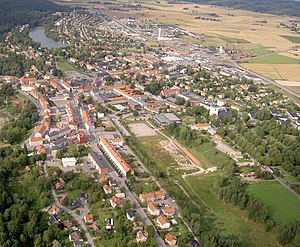
Hedemora
Hedemora
Hedemora er et byområde i Hedemora kommun i Dalarnas län i Sverige. I 2010 var indbyggertallet 7.273.